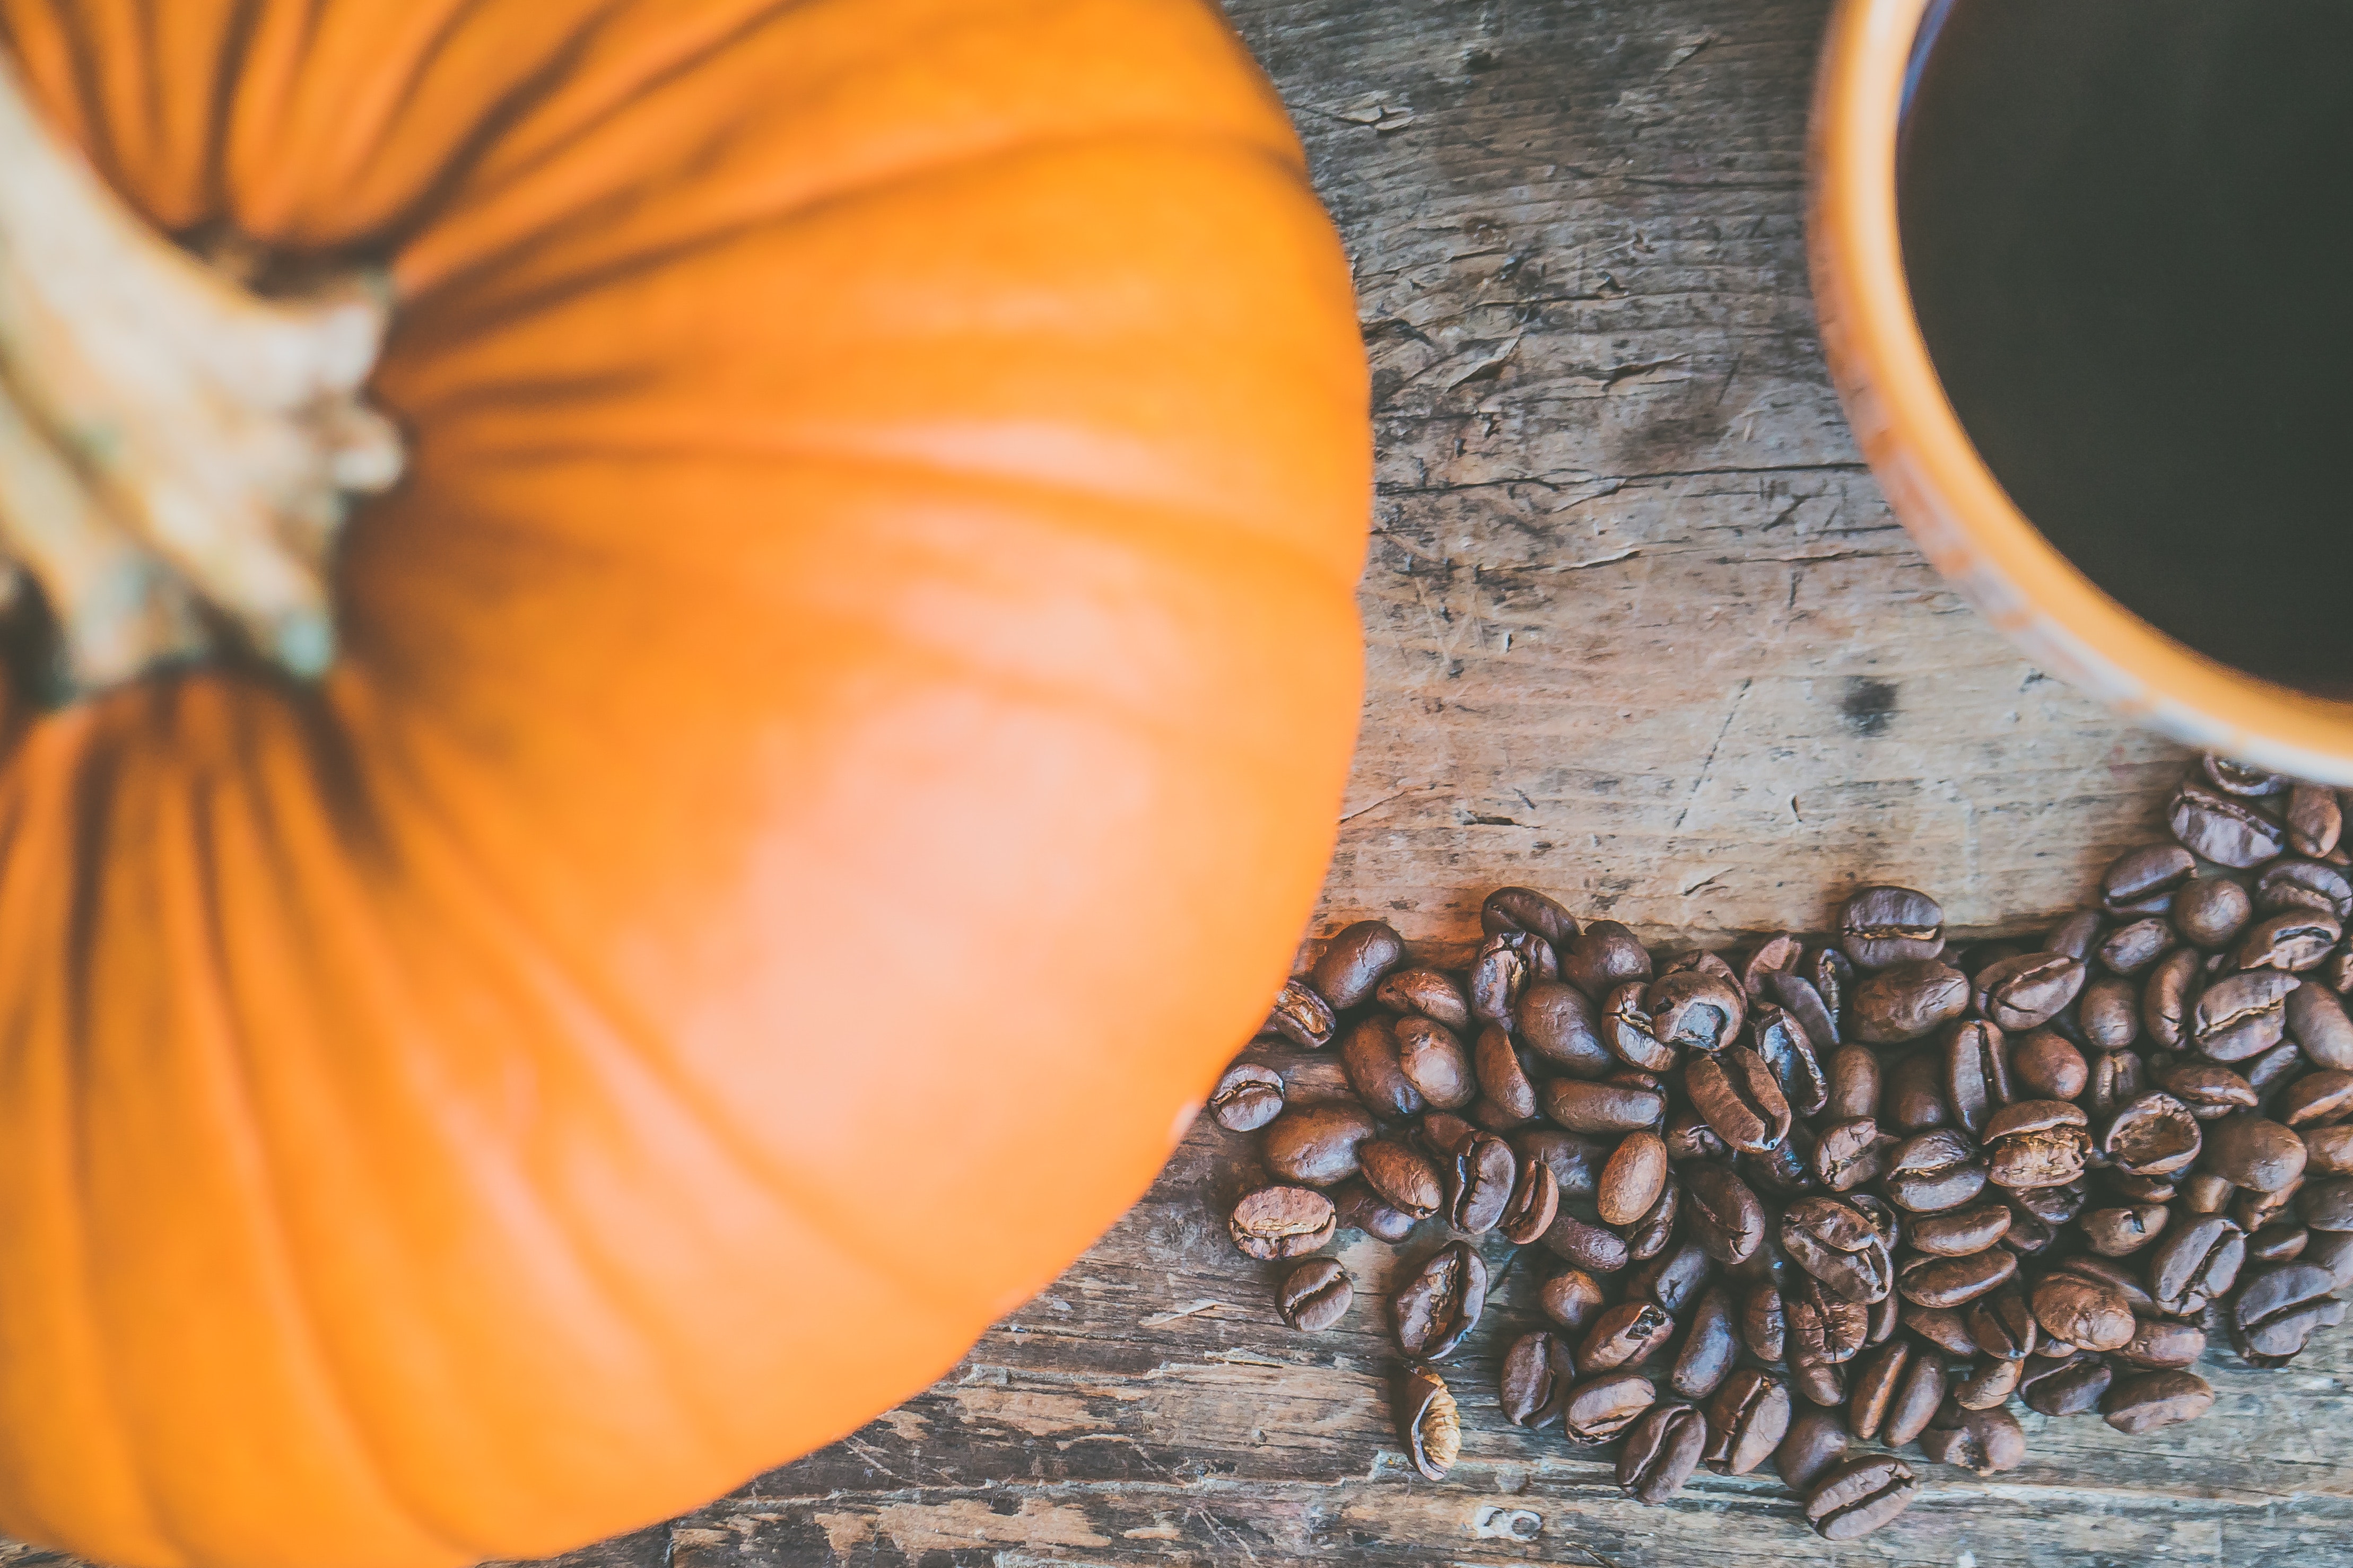
pumpkin, winter squash, calabaza, orange, plant, cucurbita, vegetarian food, superfood, food, vegetable, natural foods, gourd